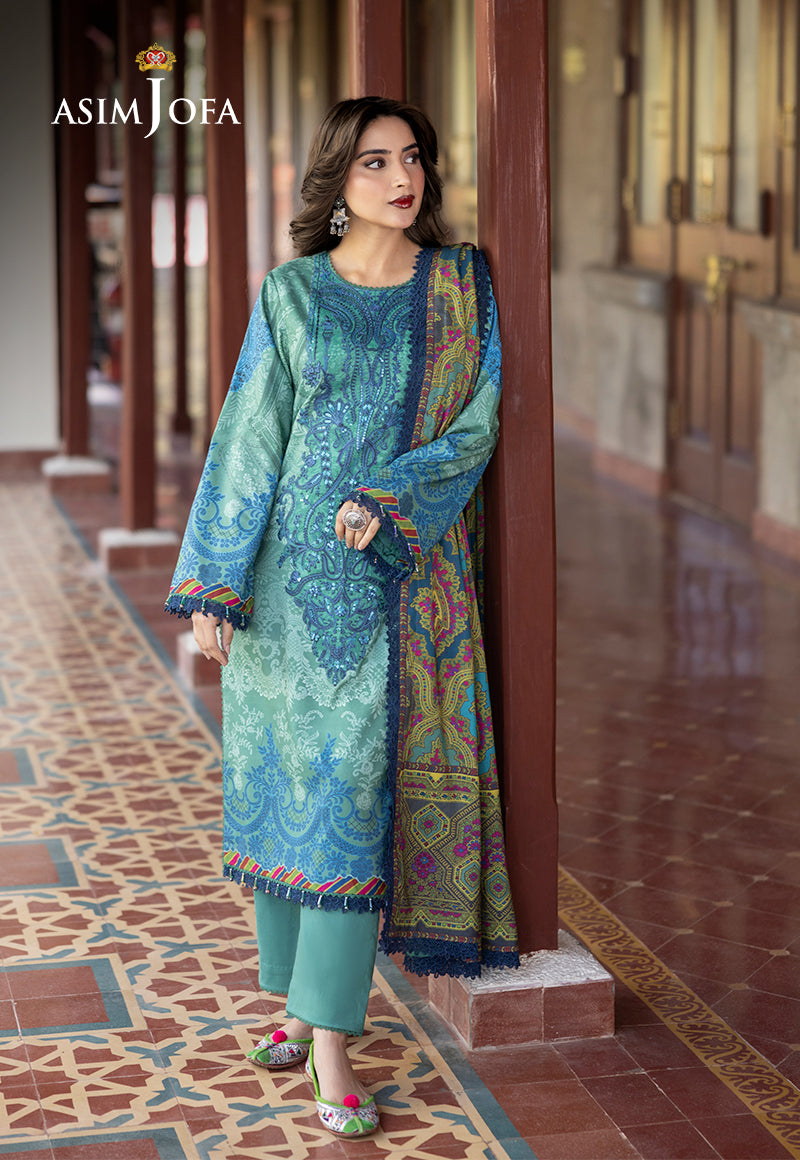
blue multi embroidered salwar suit